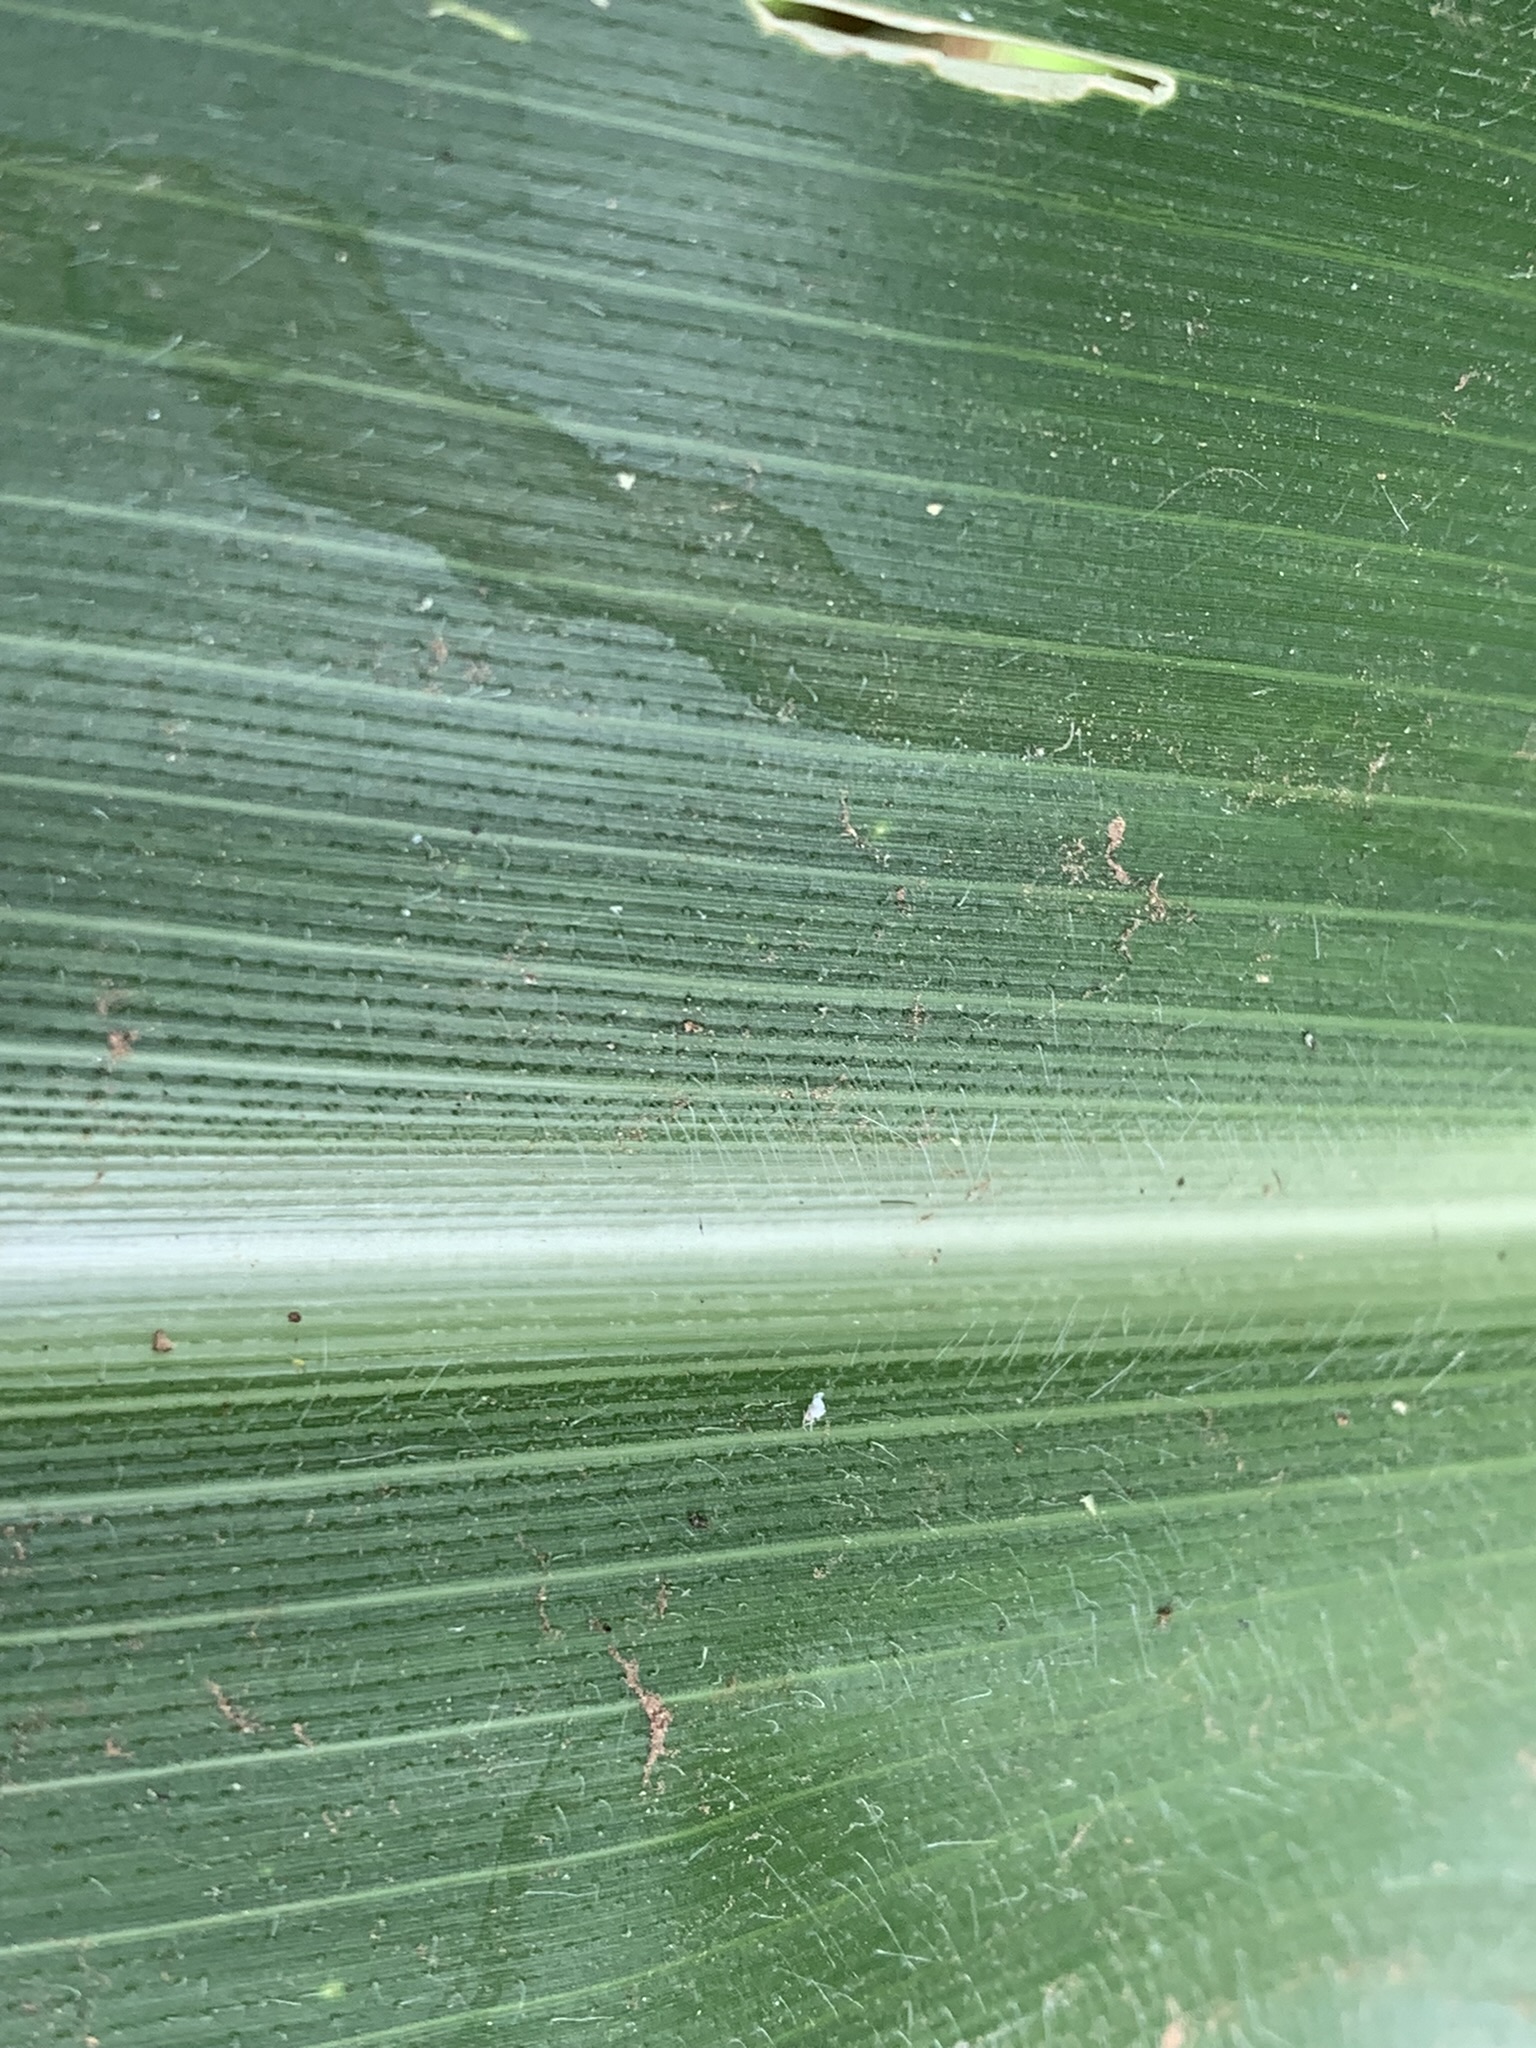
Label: Healthy